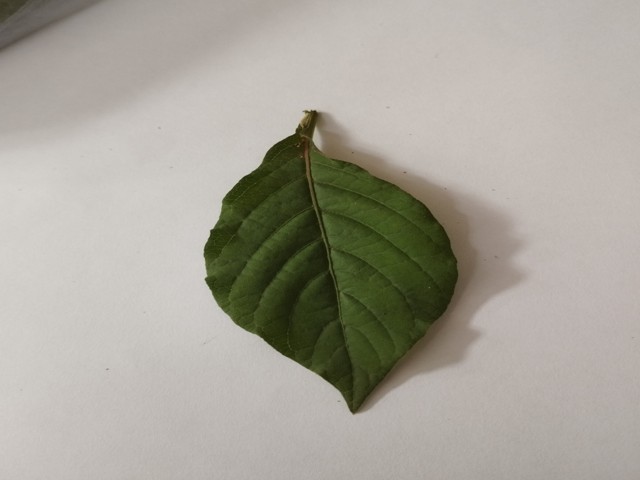
Plant: apang